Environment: real
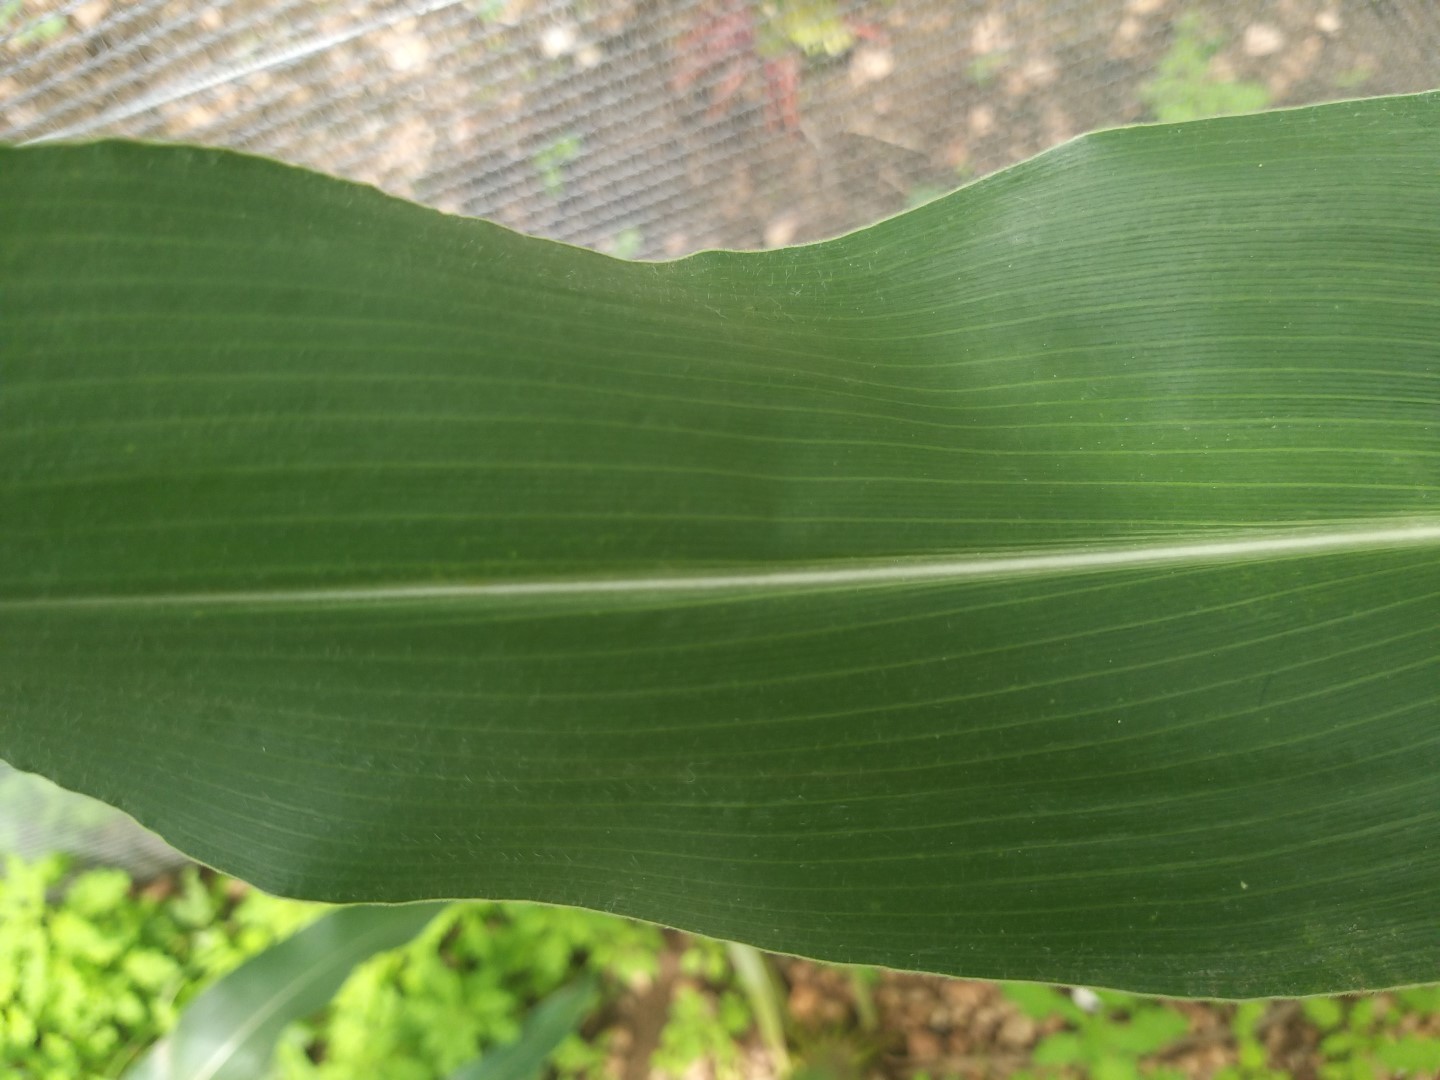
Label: healthy